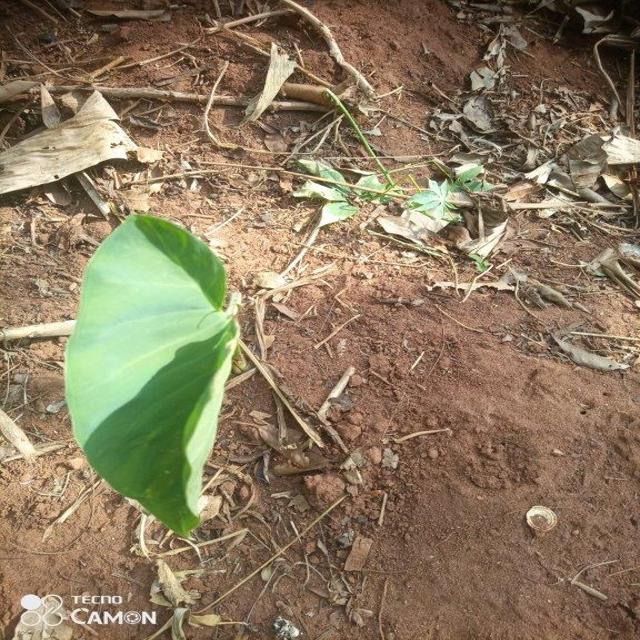
Label: Healthy